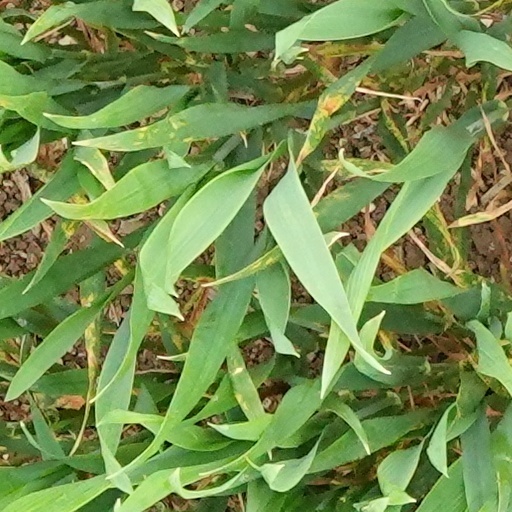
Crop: wheat